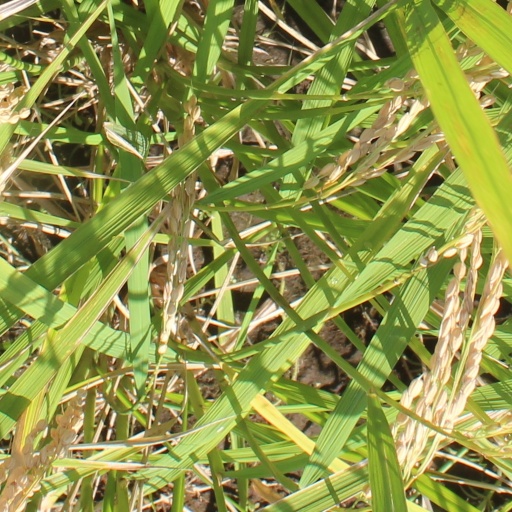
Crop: rice